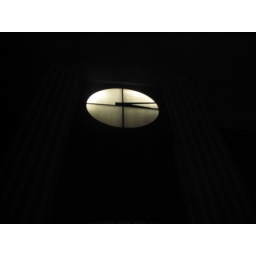
western's library clock tower at 3 in the morning